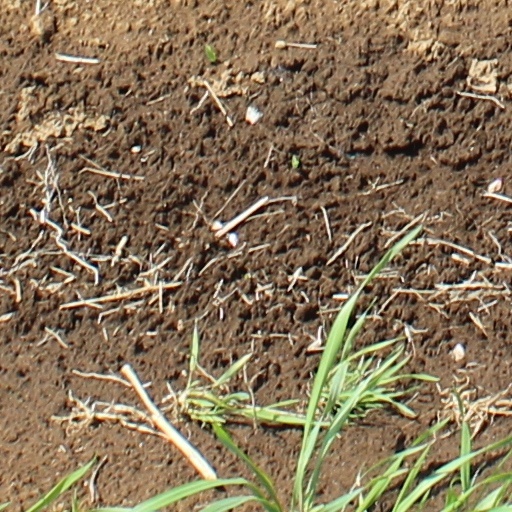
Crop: wheat